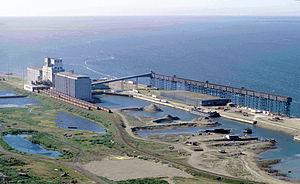
Le port de Churchill, situé dans la baie d'Hudson à Churchill au Manitoba, est l'unique port maritime canadien en eau profonde de l'Océan Arctique connecté au réseau ferroviaire nord-américain, par le chemin de fer de la Baie d'Hudson embranché sur le réseau du Canadien National.
Churchill est une ville du Manitoba, située au bord de la baie d'Hudson à l'embouchure de la rivière Churchill. La population, qui était de 923 habitants en 2001, était descendue à 813 en 2011.
L'histoire de la culture des céréales est un élément majeur de l'histoire alimentaire mondiale aux conséquences économiques, sociales et politiques très importantes. Fondement de l'alimentation dans la majorité des sociétés, les céréales, leur provenance, la difficulté de leur culture, leur pénurie ou leur abondance sont des enjeux essentiels de l'existence humaine. Des émeutes frumentaires aux réformes agraires, les céréales ont joué un rôle central dans certains grands épisodes de l'histoire.